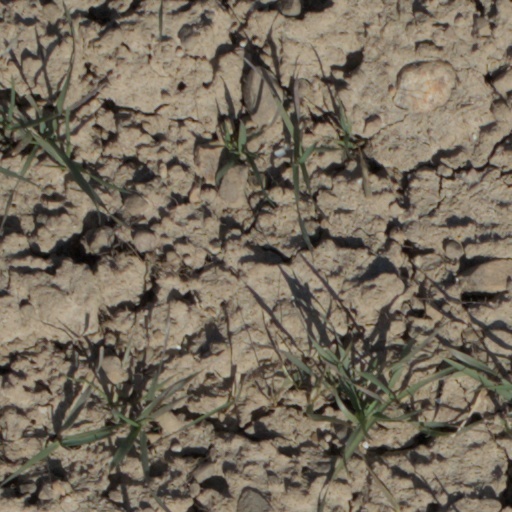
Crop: wheat